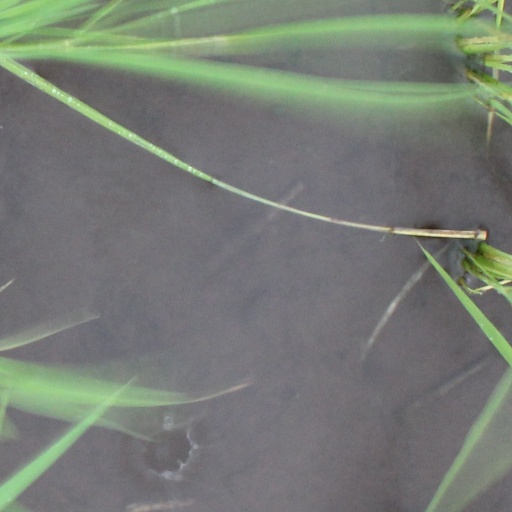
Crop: rice